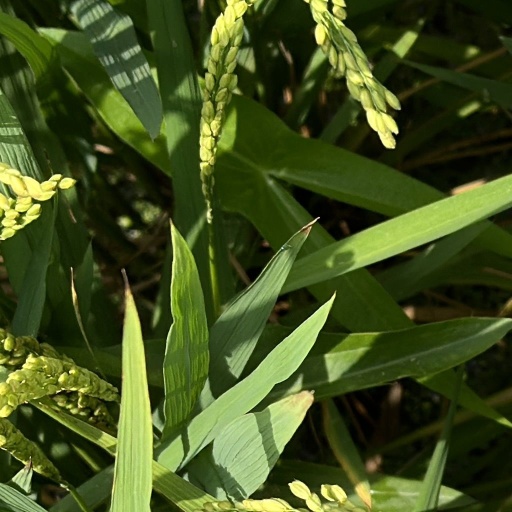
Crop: rice